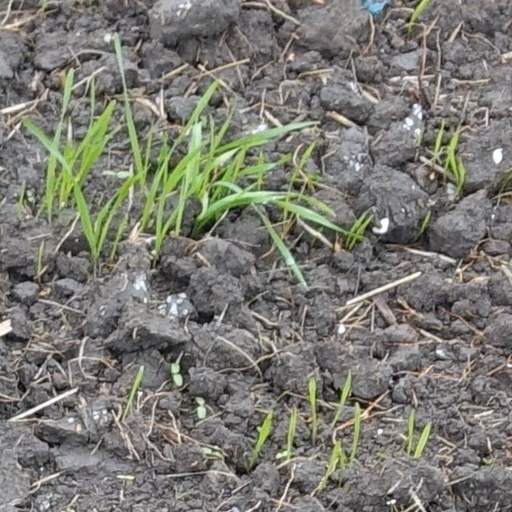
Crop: wheat